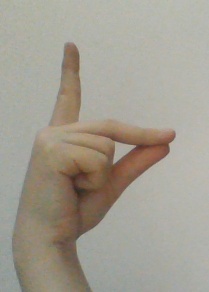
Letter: ta